965th Airborne Air Control Squadron

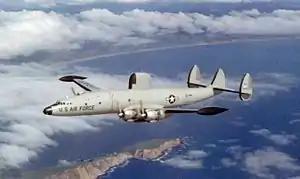
EC-121 Warning Star over Thailand

The 965th Airborne Early Warning and Control Squadron was activated in August 1955 at McClellan Air Force Base, California as the third Lockheed RC-121 Warning Star squadron of the 552d Airborne Early Warning and Control Wing. Squadron operations were mostly devoted to training with the new systems, with the unit becoming an active part of Air Defense Command (ADC)'s radar network in March 1956. The squadron flew patrols off the Pacific coast that extended the air defense radar coverage beyond the range of ground-based radar sites. late in 1958, the squadron also began flying gap filler missions when ground radar sites were inoperative. After 1957, it deployed to remote parts of the Pacific to track impact points of test launches of ballistic missiles over the Pacific ranges.